Barrackpore Police Commissionerate

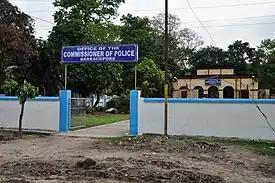
The Barrackpore police commissioner's office on Barrackpore Trunk road.

The police commissionerate is situated at Barrackpore, and is divided into three zones – North, Central and South. The Commissionerate is responsible for law enforcement over an area of area with 25 police stations under it. The Commissionerate is headed by the Commissioner of Police, who is an Indian Police Service officer either in the rank of DIG-P or Inspector-General of Police (IGP). Since inception following officers have occupied the chair of CP, Barrackpore: